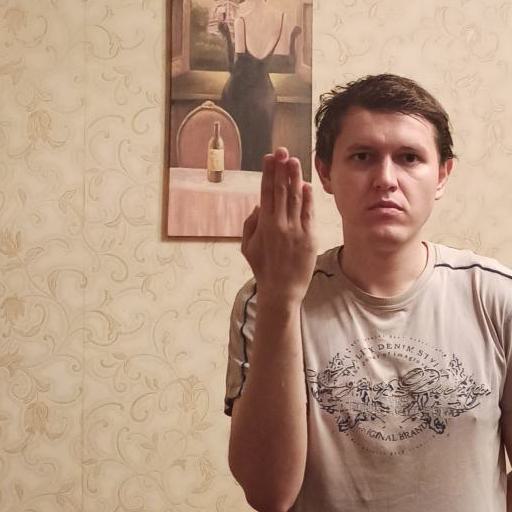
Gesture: stop_inverted